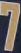
Number: 7